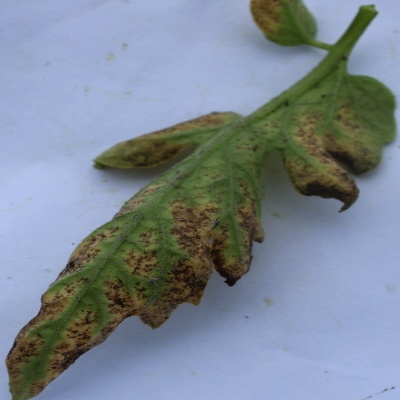
Crop: Tomato
Condition: septoria leaf spot